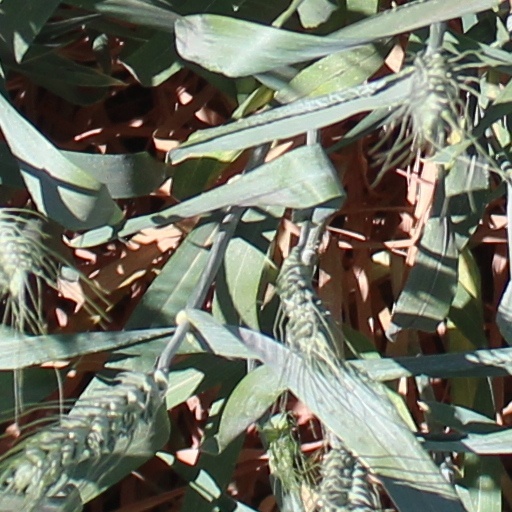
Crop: wheat